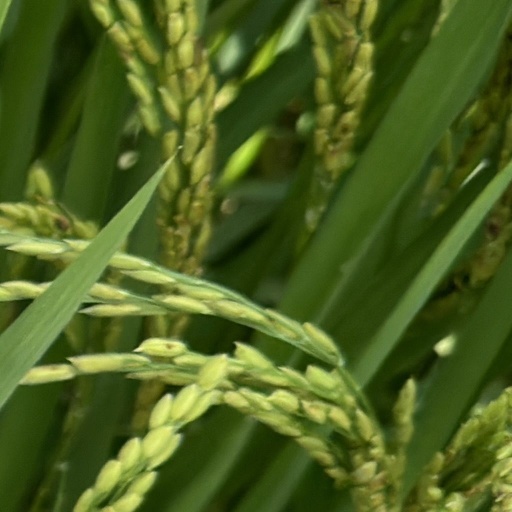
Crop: rice